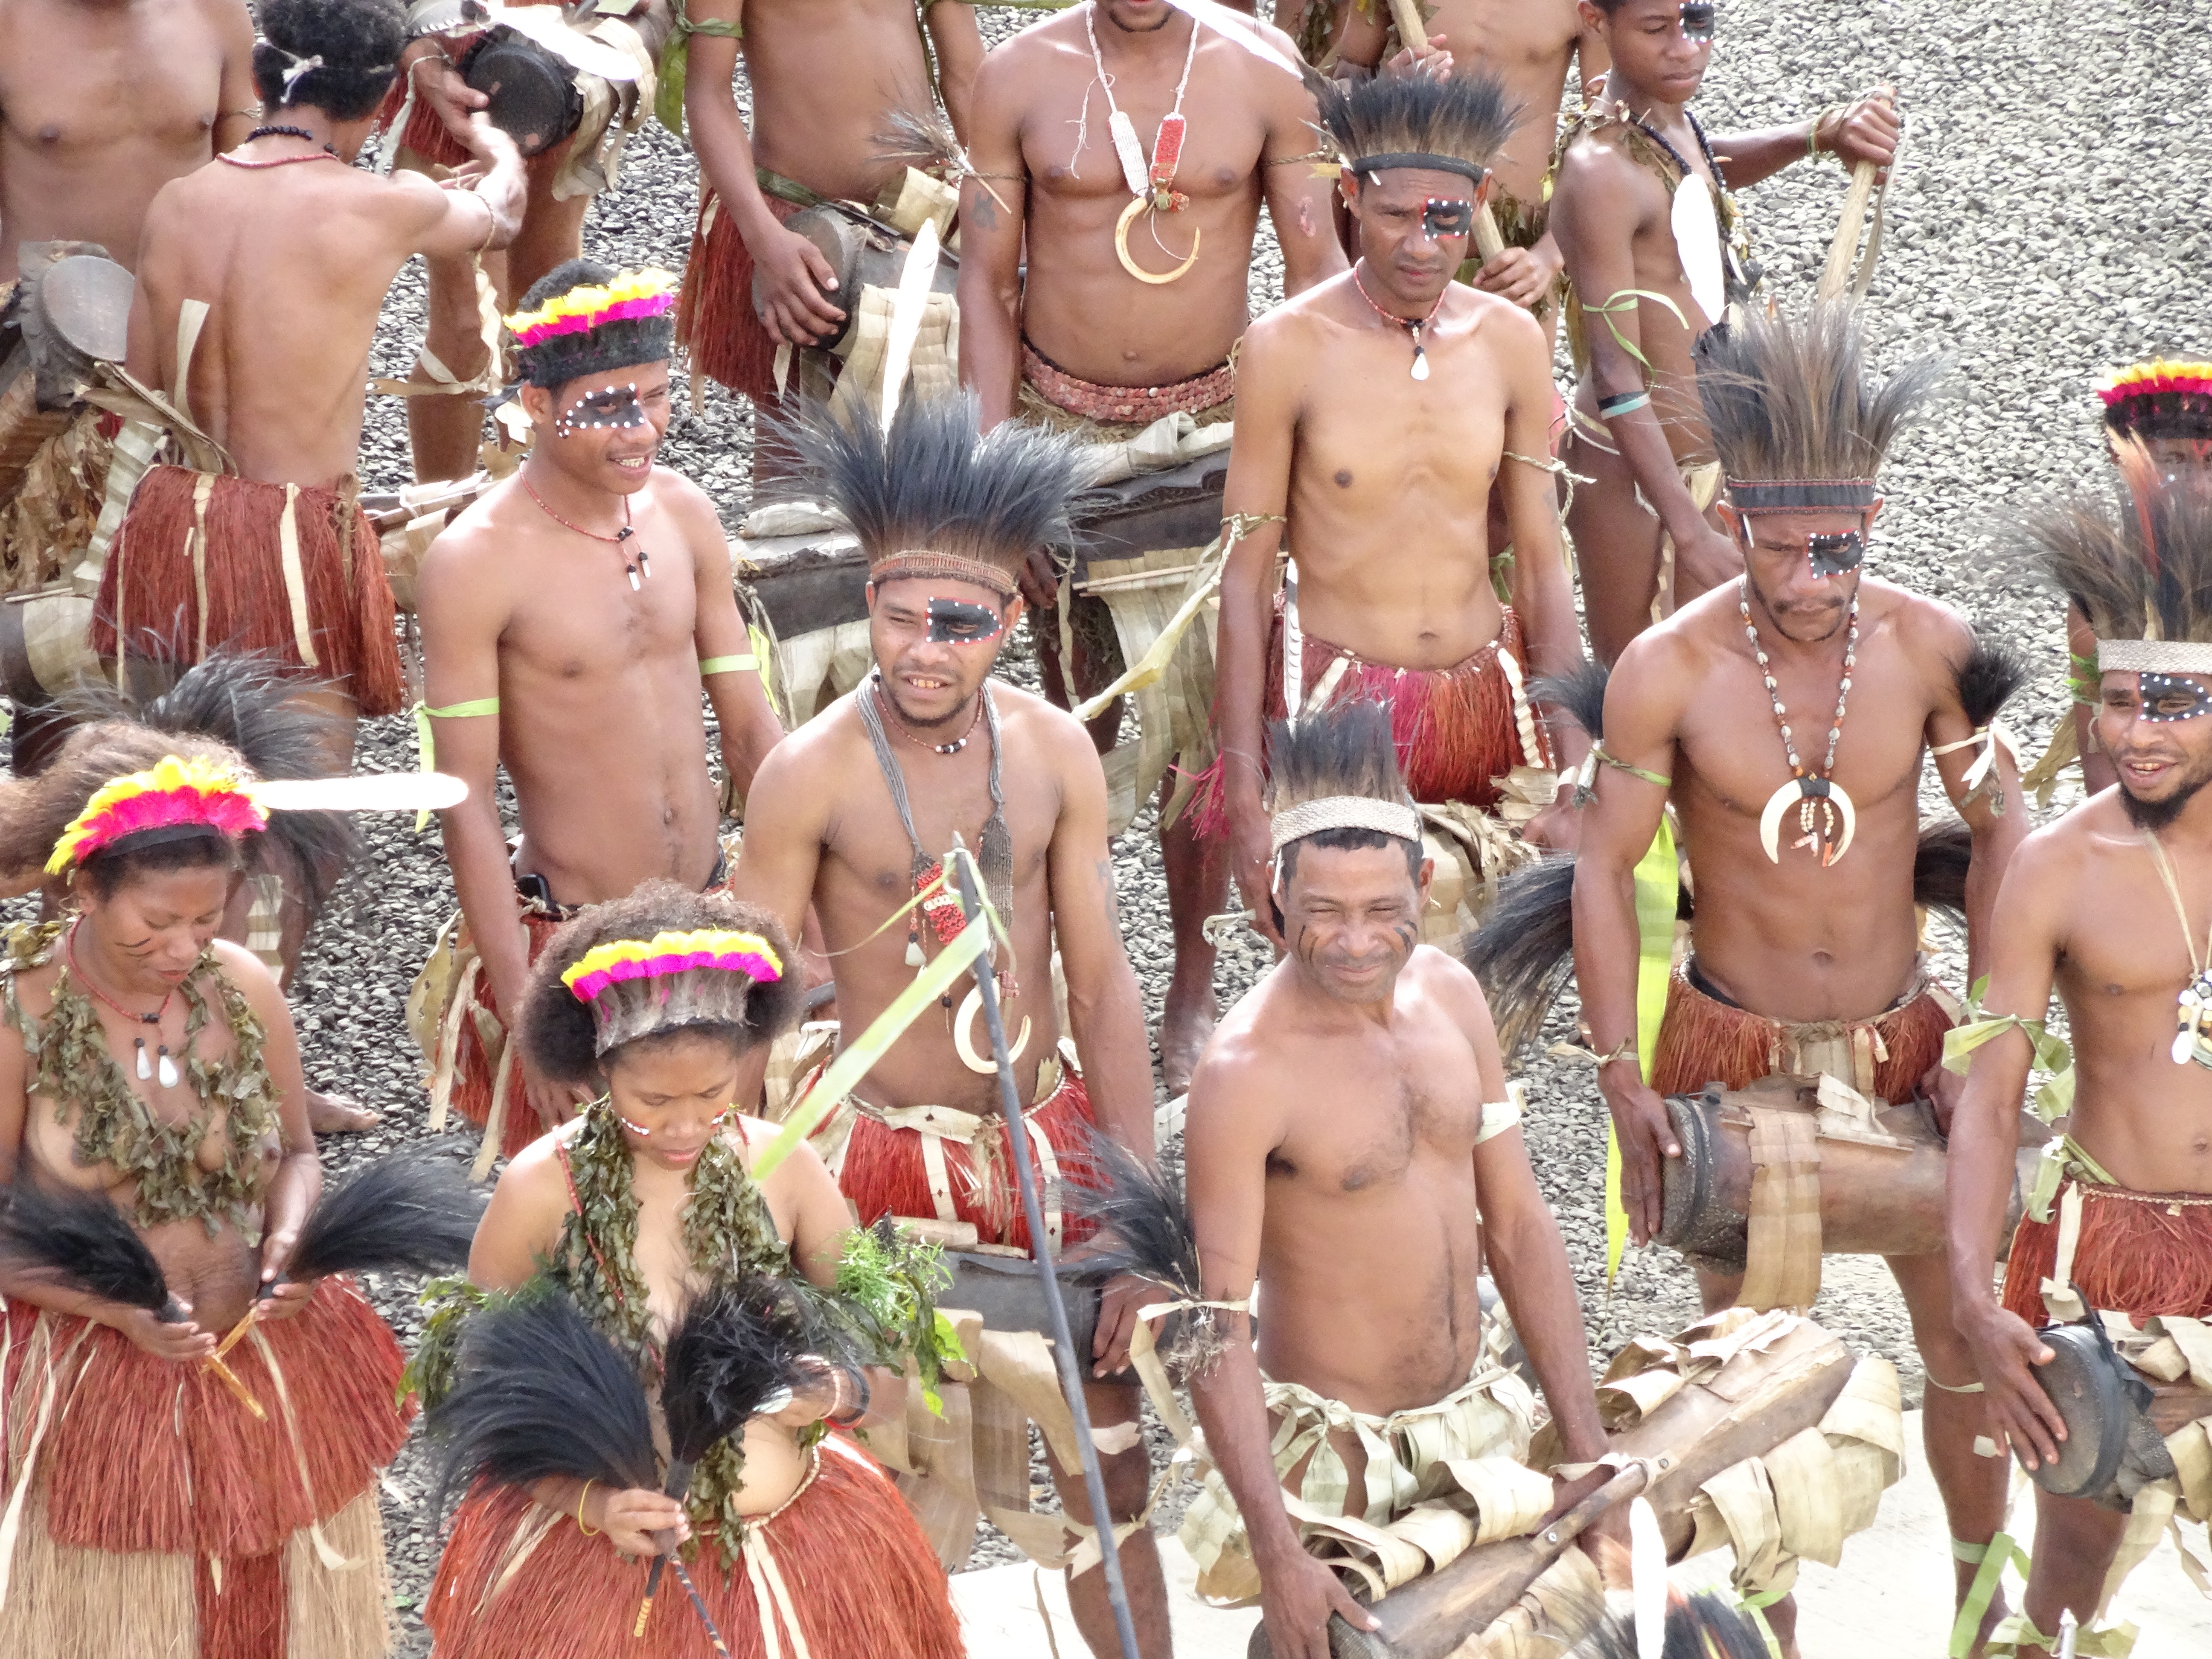
people, crowd, carnival, primitive, lifestyle, parade, ethnic, tribe, festival, dress, culture, indonesia, tradition, tribal, traditional, ritual, aboriginal, warriors, papua new guinea, spring break, natives